Nereid Monument

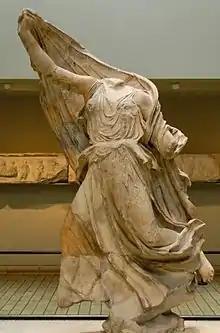
One of the nereids

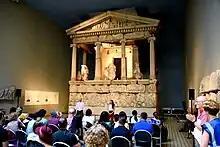
A play in front of the monument. Actors Noah Young and Genevieve Dunne.

The larger and lower frieze on the podium was made up of 22 blocks, of which seven are lost apart from fragments. The surviving panels represent heroic battle scenes, with no apparent overall narrative, mostly involving male soldiers dressed in Greek costume and armour. Unlike many friezes from the same period, they are not pitched against Amazons, centaurs or obvious foreigners.